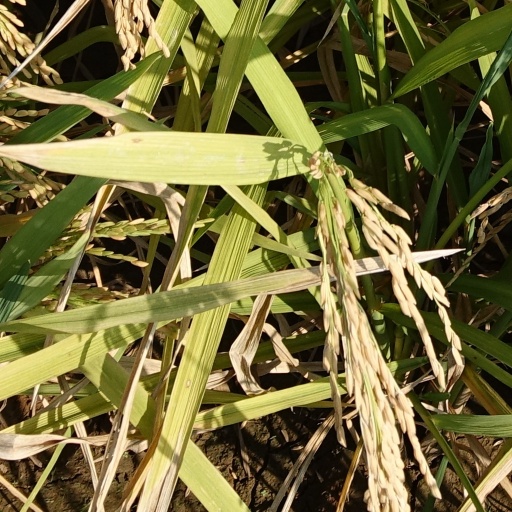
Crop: rice